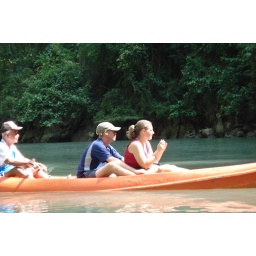
look how low the boat is in the water,thats eating too much lunch nick.